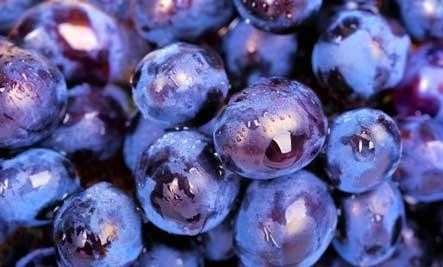
Label: Grapes